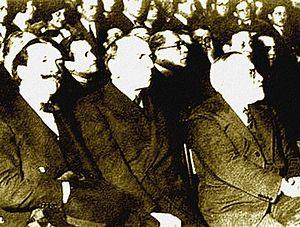
Lisandro de la Torre était un homme politique, avocat, journaliste et essayiste argentin, fondateur en 1914 du parti politique de centre droit Parti démocrate progressiste.